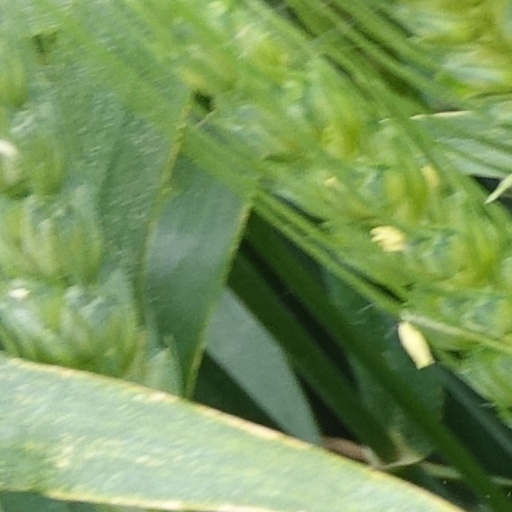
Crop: wheat